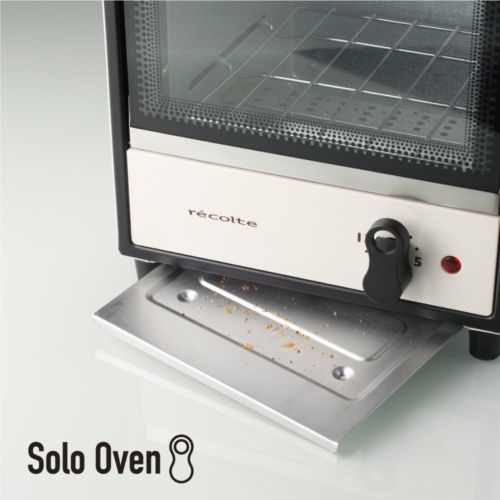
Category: toaster